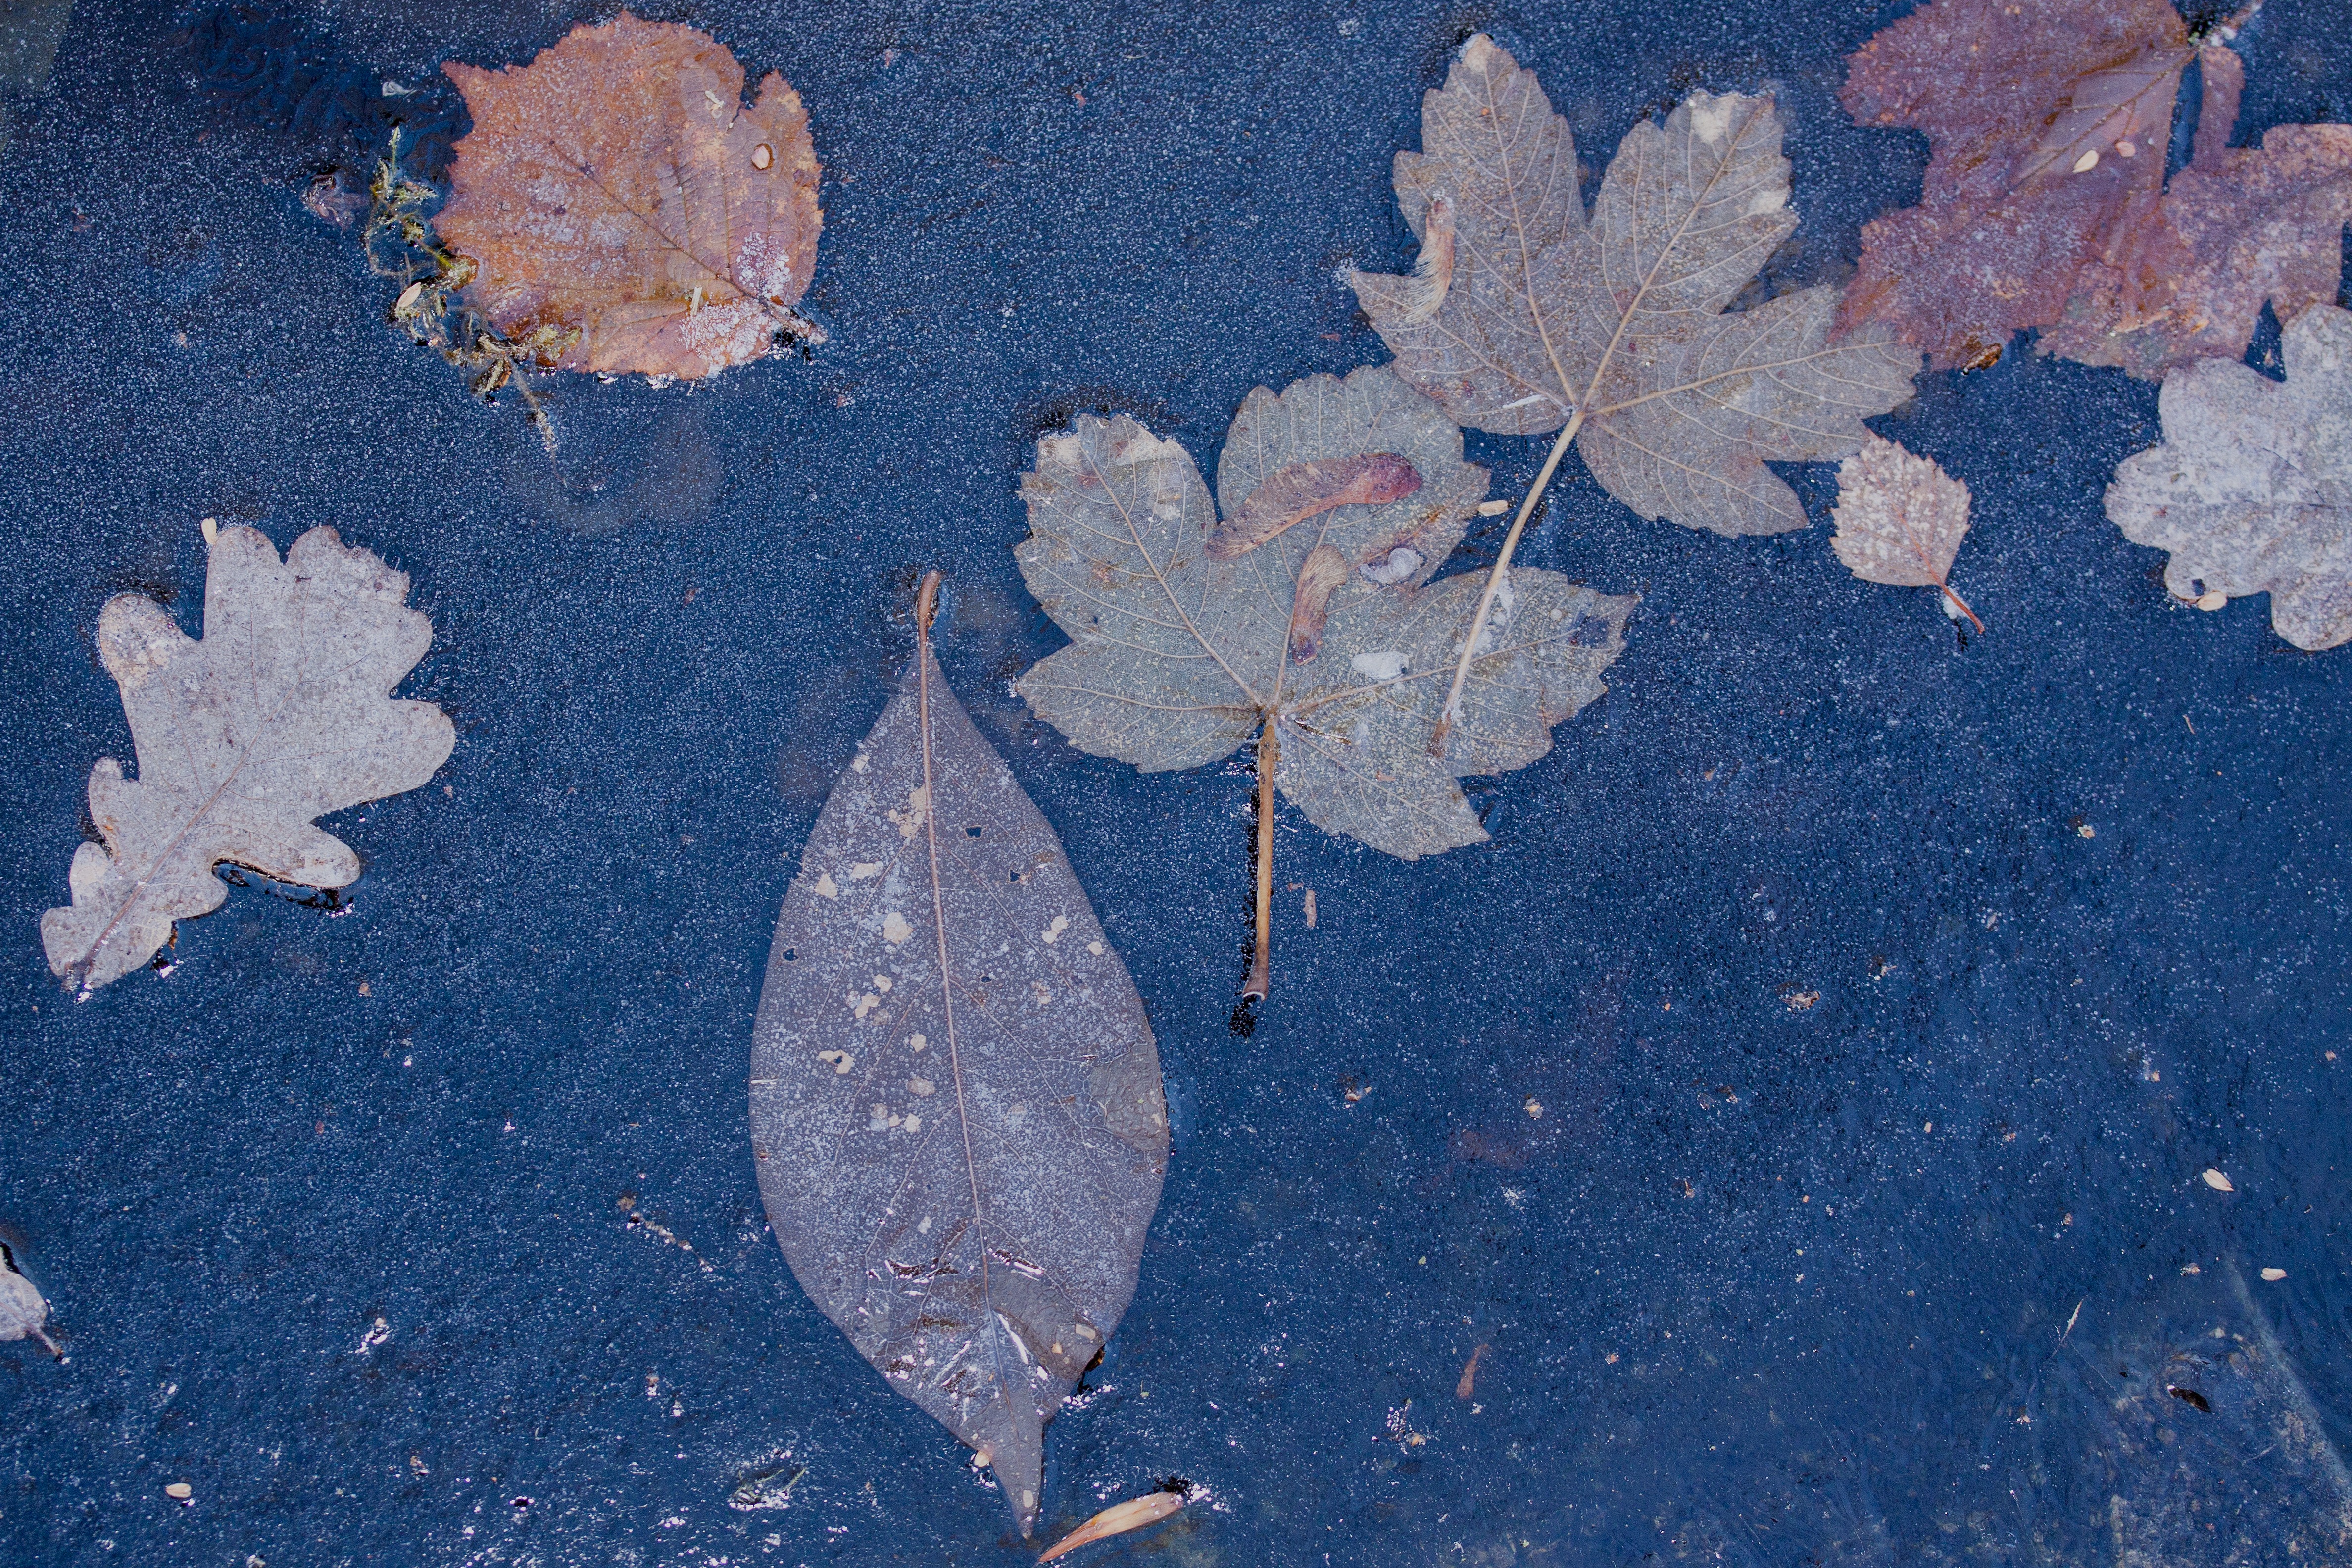
nature, branch, snow, cold, winter, leaf, flower, frost, ice, frozen, blue, season, maple, transition, transparent, leaves, background, iced, rip, oak, hoarfrost